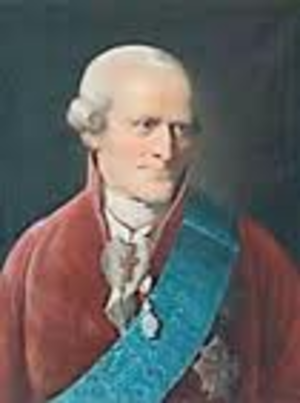
Peter Hersleb Classen den ældre
Peter Hersleb Classen var dansk gehejmekonferensråd og embedsmand.